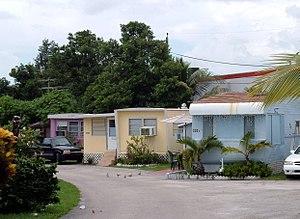
Un parc de maisons mobiles est un terrain loti occupé de façon permanente ou semi-permanente par des maisons mobiles ou des caravanes. Ces communautés peuvent être aussi petites que 2 maisons ou en comprendre plus de 1 000. Elles se sont développés comme une alternative à la construction de maisons conventionnelles, surtout en Amérique du Nord, à cause du coût plus faible de construction et de la possibilité pour le propriétaire de déplacer sa maison selon son lieu de résidence.